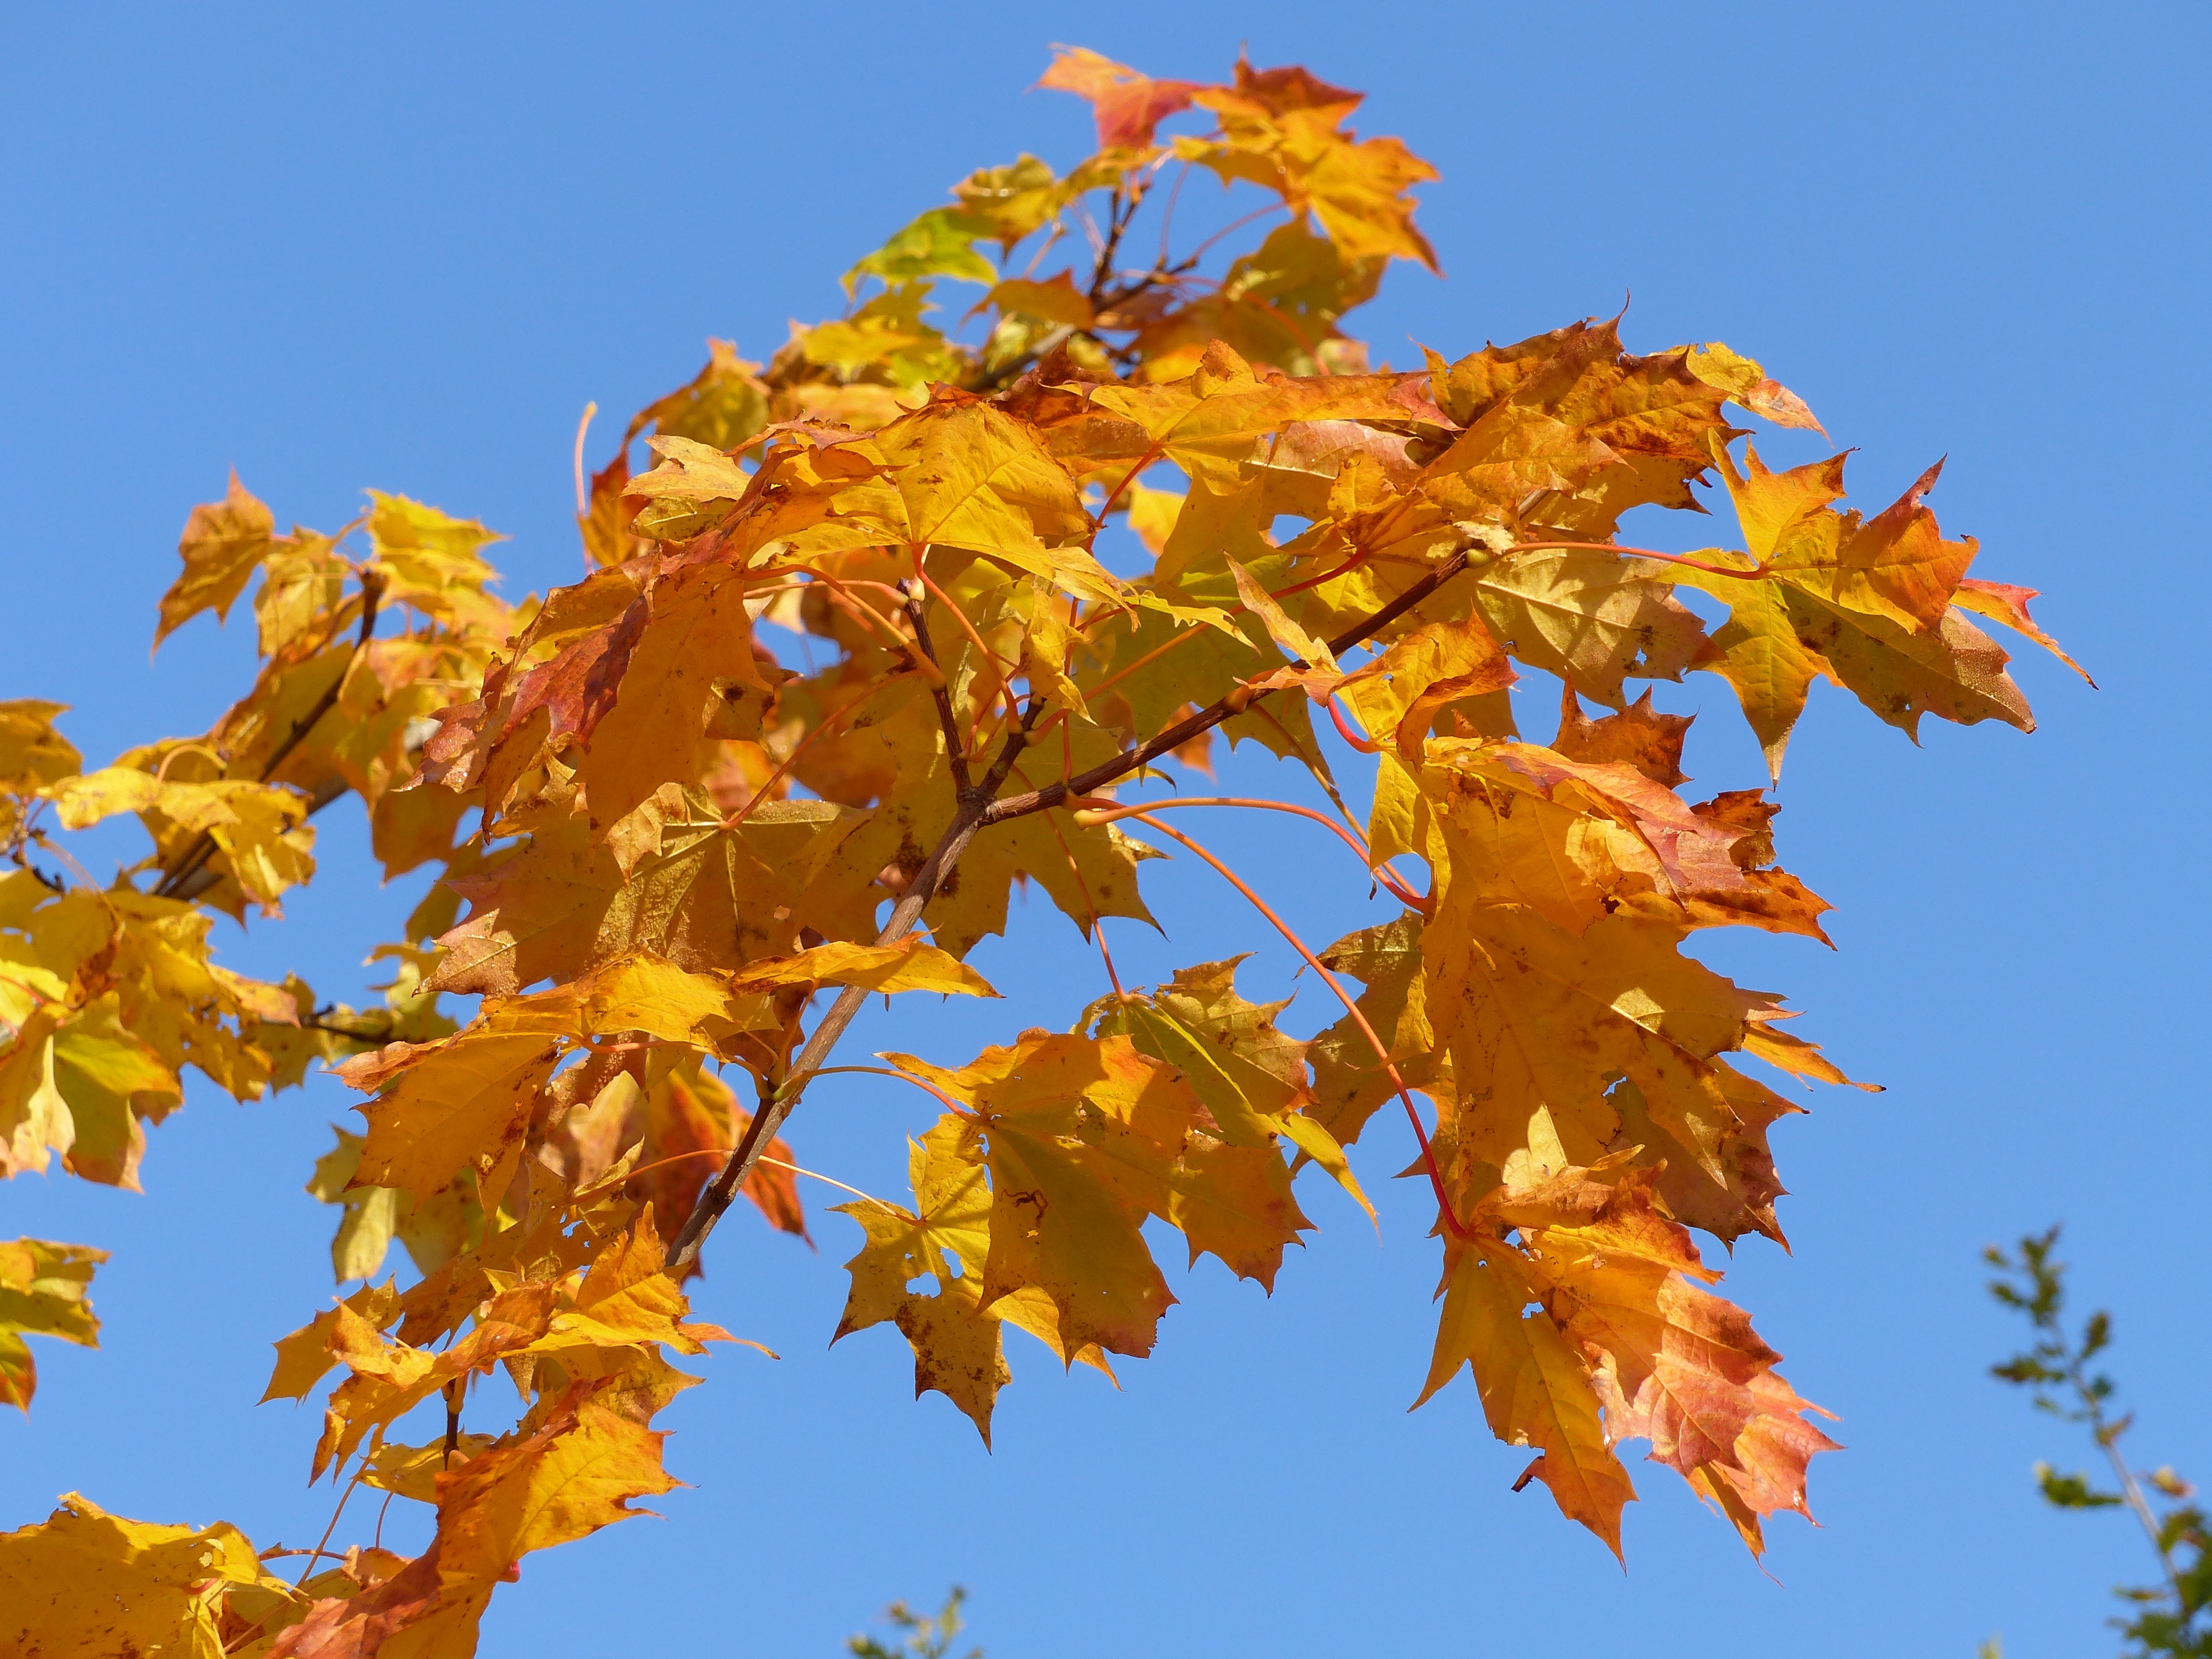
tree, branch, plant, sky, sunlight, leaf, flower, autumn, blue, garden, season, maple, maple tree, twig, maple leaf, colors, flowering plant, woody plant, land plant